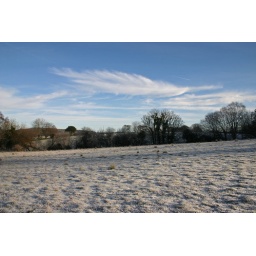
feather cloud in sky